Panasonic Electric Works

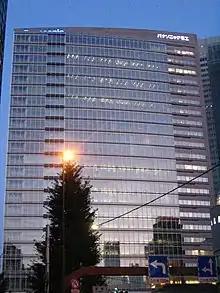
Panasonic Electric Works head office in Shinbashi, Tokyo.

On July 29, 2010, Panasonic reached an agreement to acquire the remaining shares of Panasonic Electric Works and Sanyo shares for $9.4 billion.